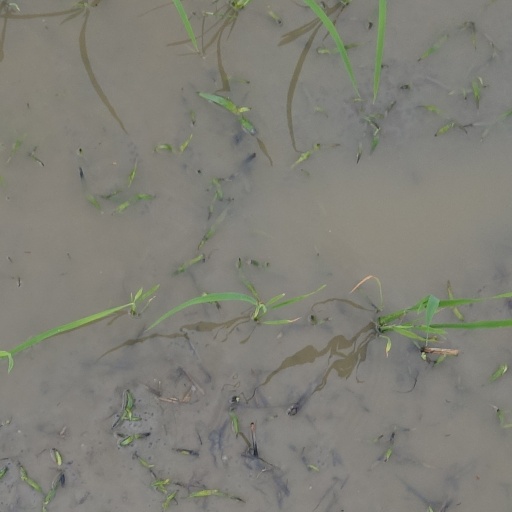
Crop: rice